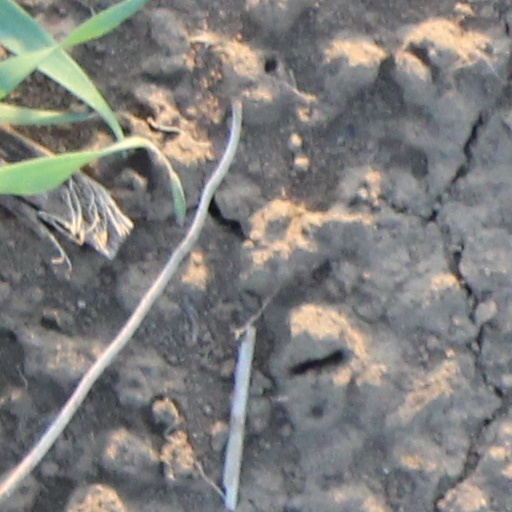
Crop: wheat